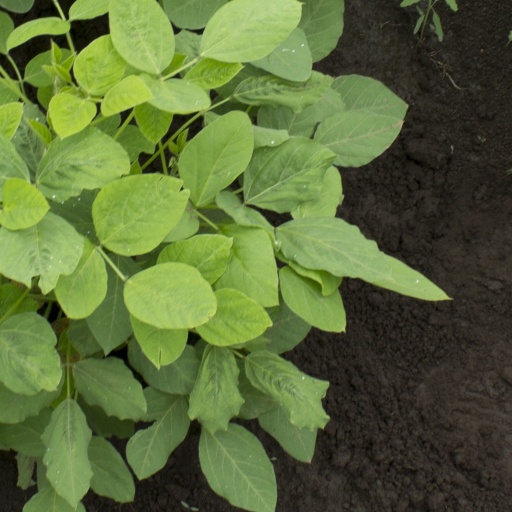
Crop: soybean